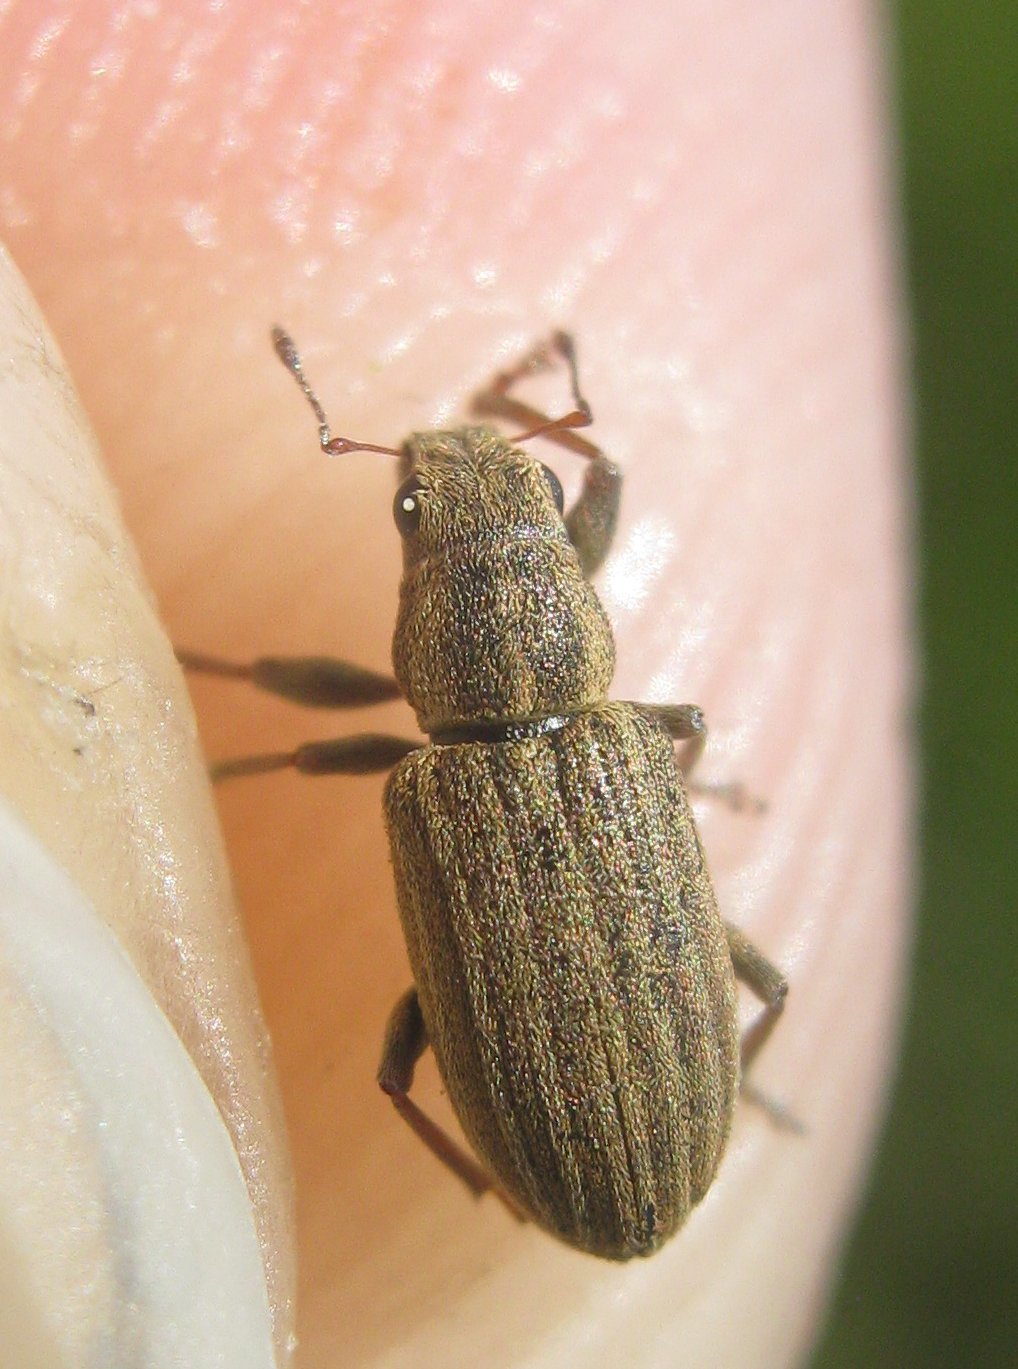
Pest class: pea_leaf_weevil